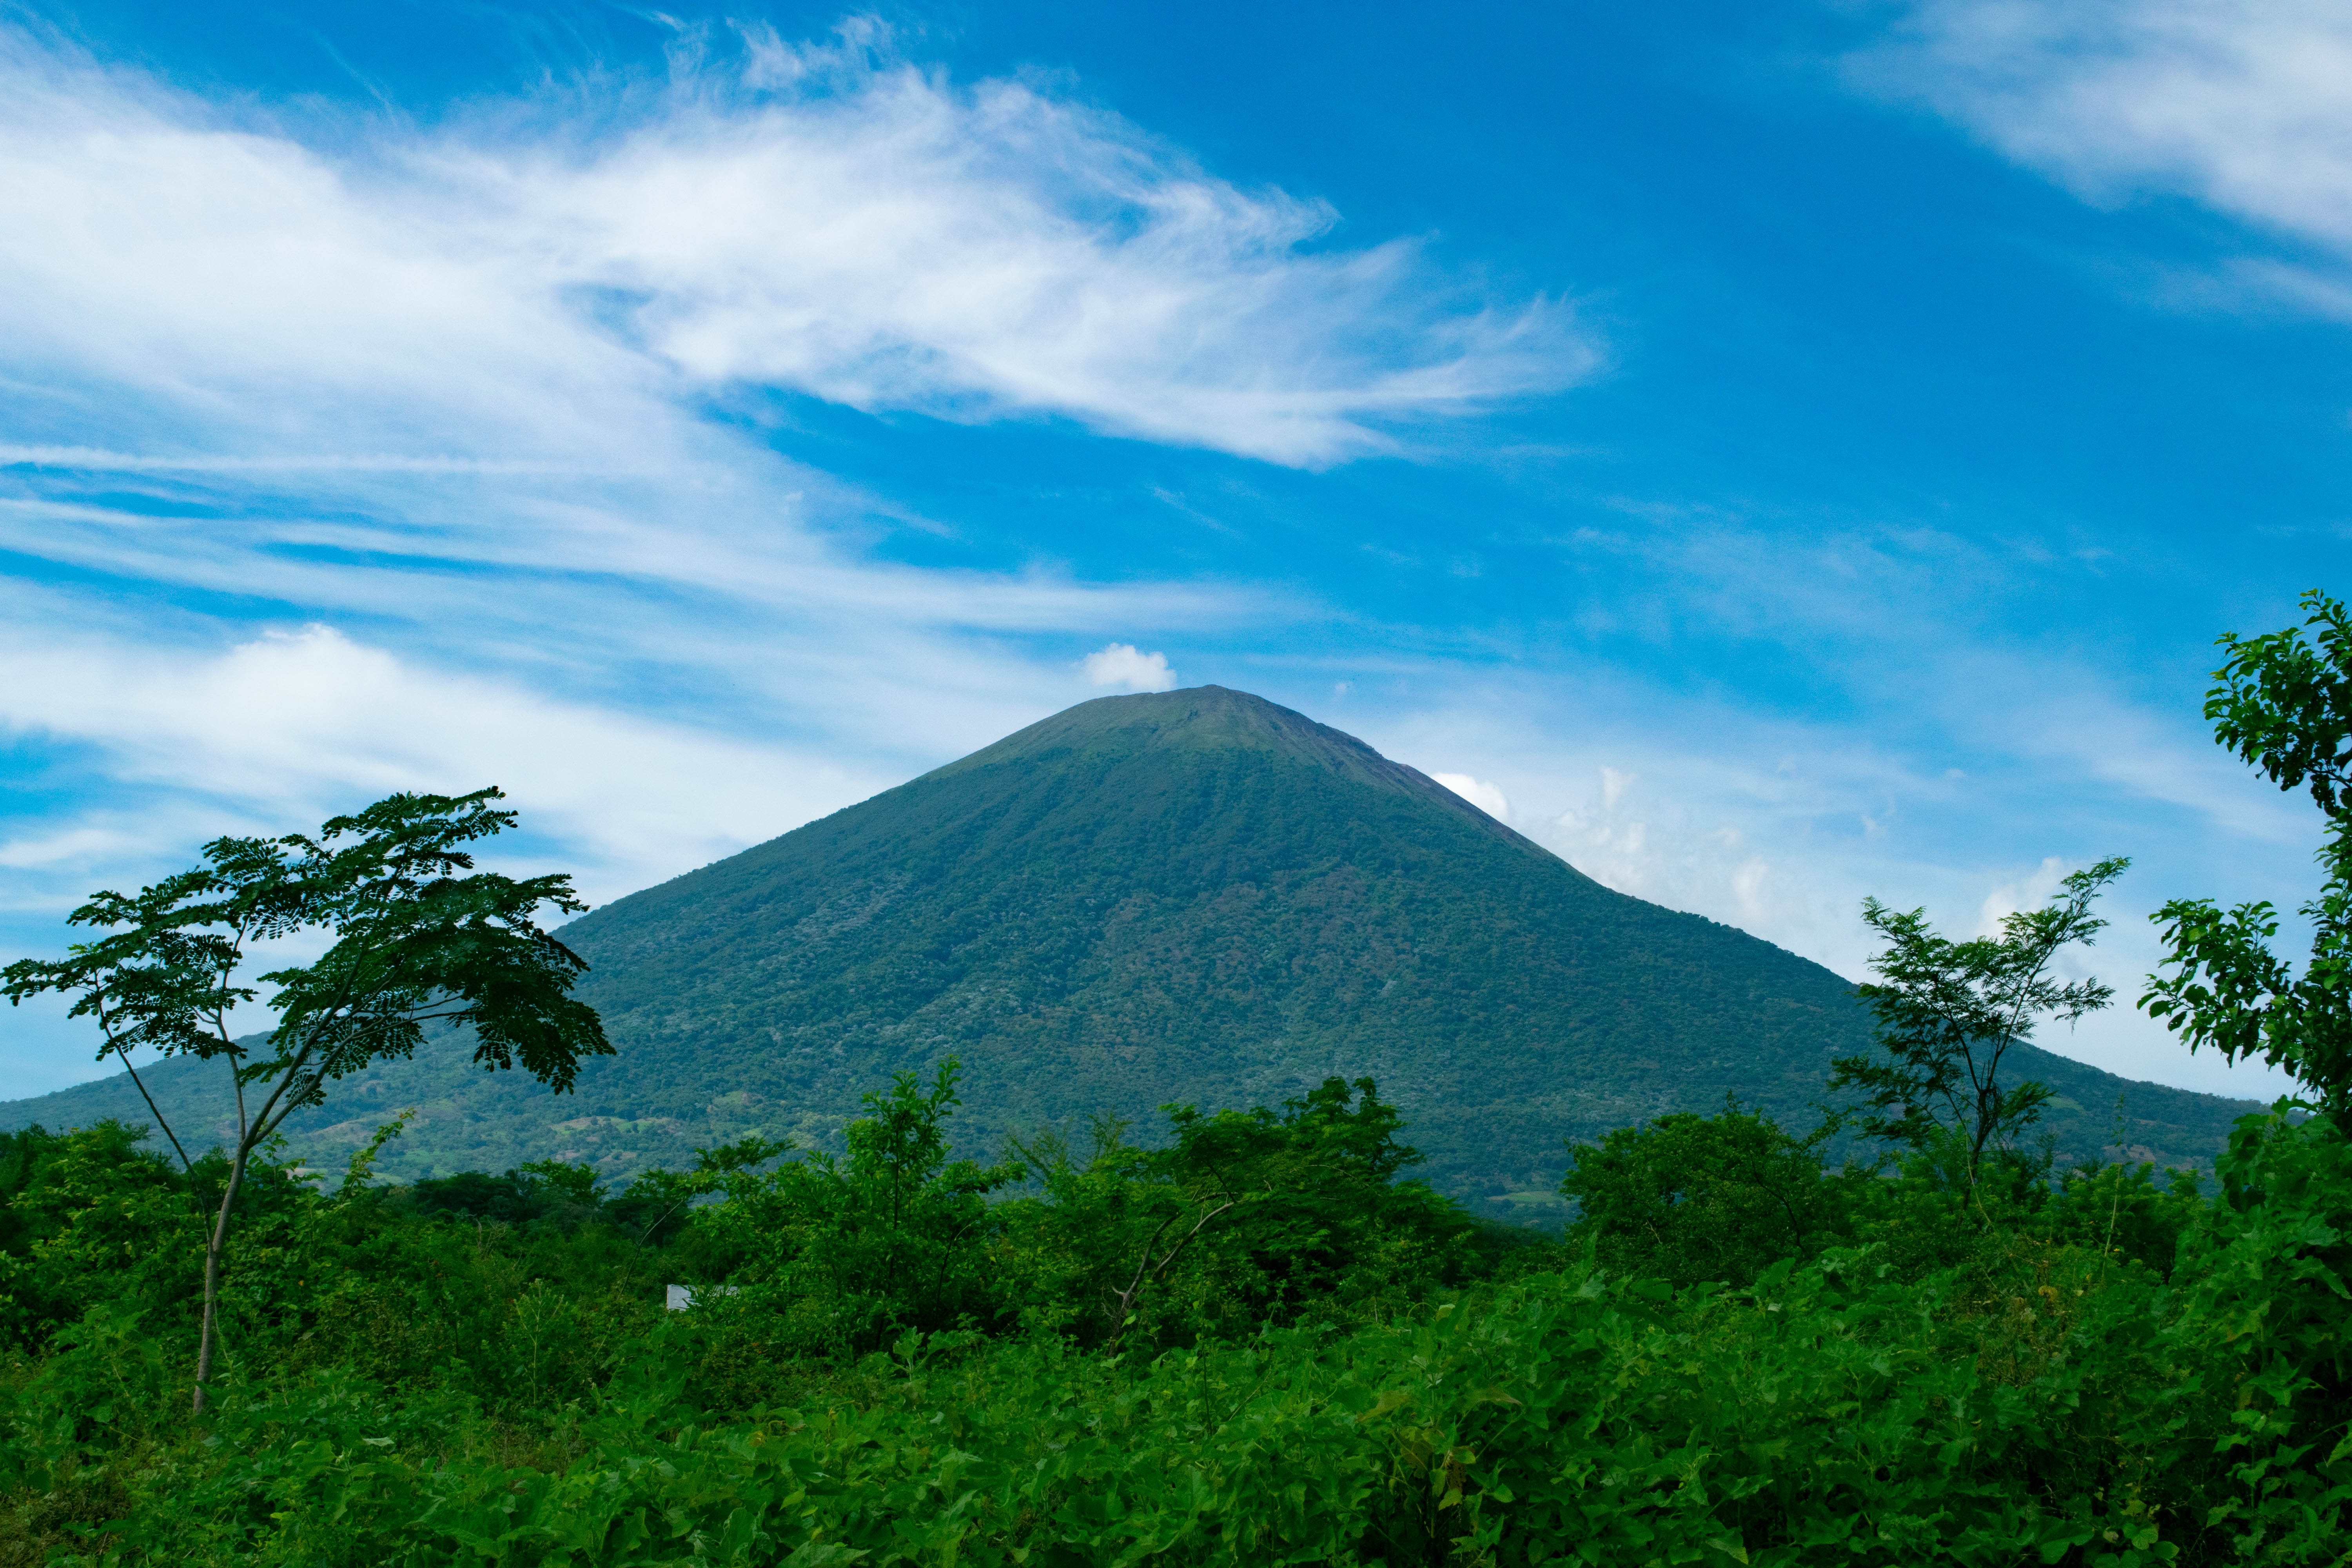
natural, cloud, sky, mountain, natural landscape, tree, highland, grassland, mountainous landforms, terrestrial plant, grass, landscape, cumulus, hill, forest, plant, mountain range, People in nature, slope, hill station, meteorological phenomenon, horizon, jungle, extinct volcano, ridge, tropics, plantation, mound, tropical and subtropical coniferous forests, volcano, shade, rainforest, volcanic landform, road, tourism, stratovolcano, summit, massif, prairie